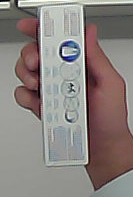
Product: sensodyne_toothpaste